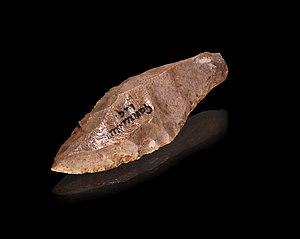
En archéologie et en particulier en archéologie préhistorique, l’industrie lithique désigne l'ensemble des objets en pierre transformés intentionnellement par les humains. Dans la pratique, cette expression désigne les outils finis, les armes mais aussi l’ensemble des sous-produits liés à leur fabrication. En revanche, elle exclut généralement les productions purement artistiques. C'est à la fois une industrie extractive et manufacturière ;
La Préhistoire du Loiret est la période comprise entre les premières traces laissées par les Hommes sur le territoire du département du Loiret et les premiers documents écrits. Elle commence vers 550 000 ans avant le présent et se termine à la fin du Néolithique, vers 2000 av. J.-C..